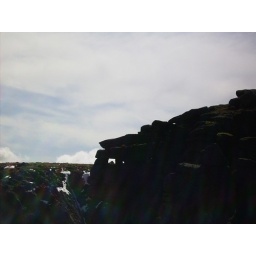
Lower Lochnagar summit cairn seen through window in rock